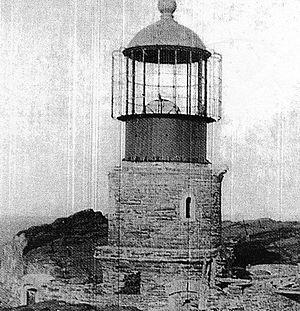
Le phare Evangelistas est un phare du Chili situé à l'embouchure occidentale du détroit de Magellan sur l'archipel Evangelistas. Il est rattaché administrativement à la région de Magallanes et de l'Antarctique chilien. La ville la plus proche est Punta Arenas. Il est destiné à la navigation du Pacifique et du détroit de Magellan.